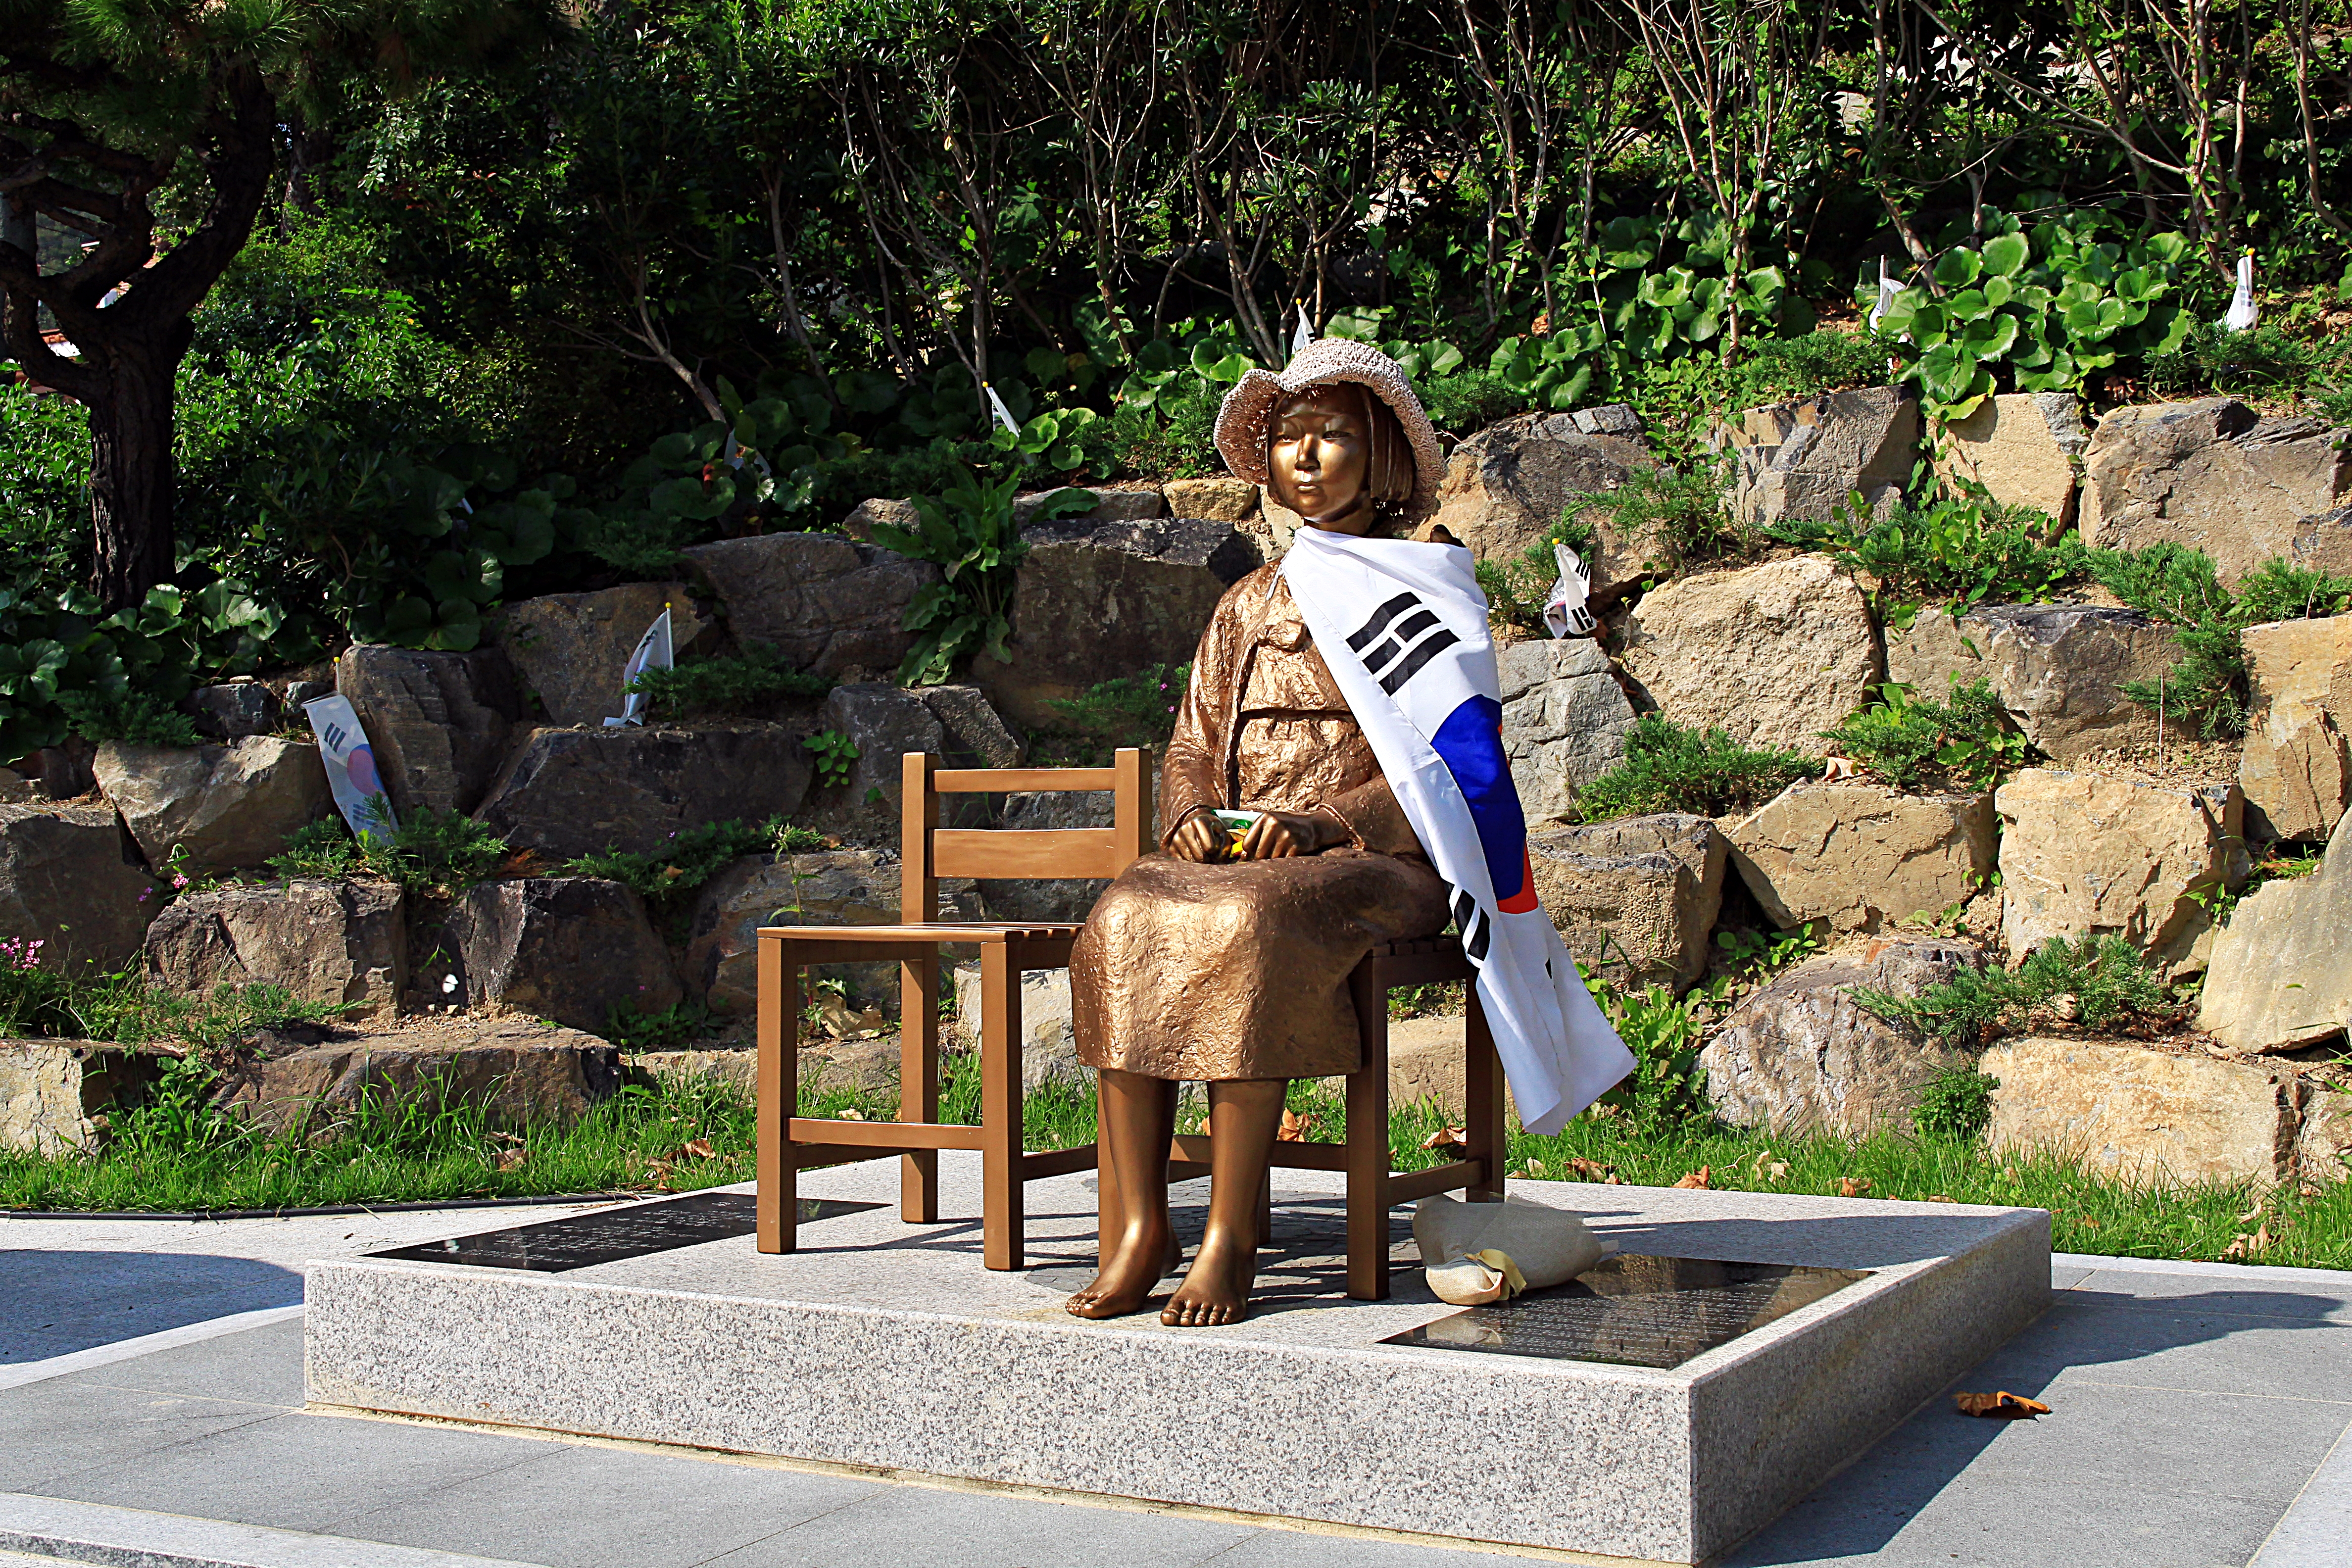
peace, korea, sculpture, statue, art, grass, monument, leisure, photography, tourism, recreation, park, plant, vacation, memorial, landscaping, fawn